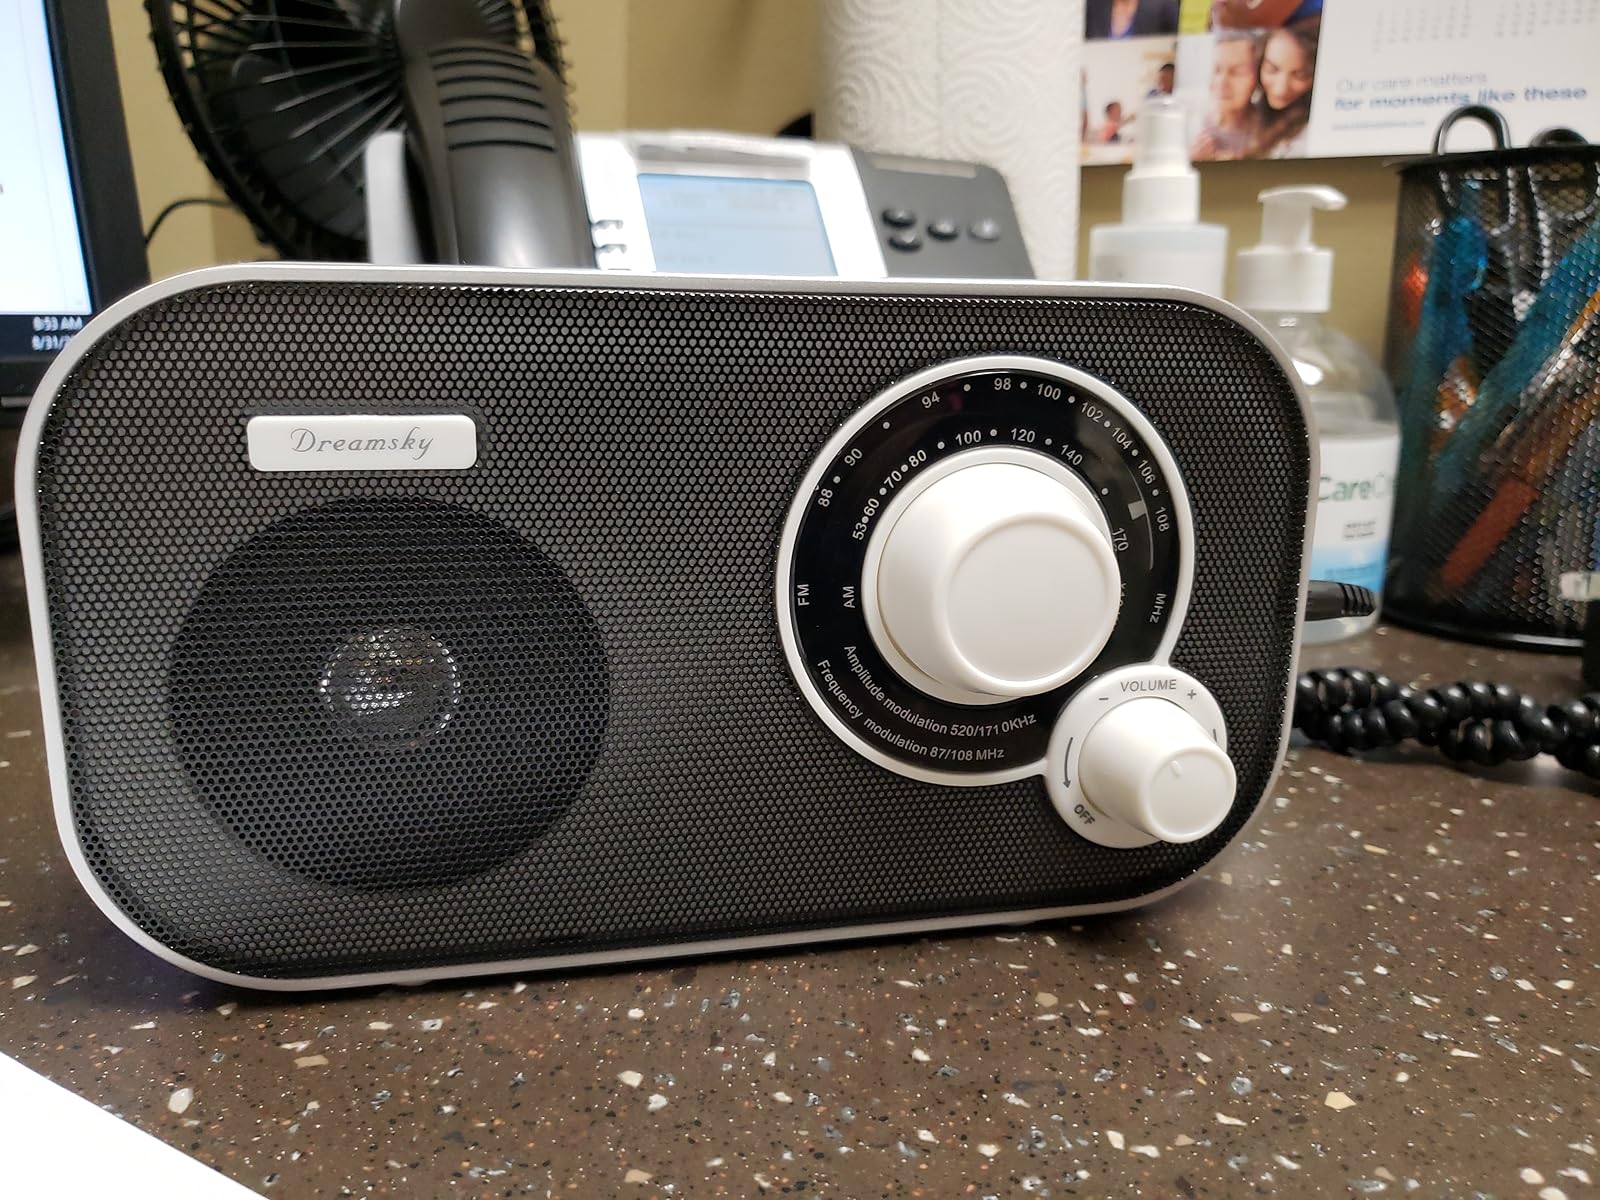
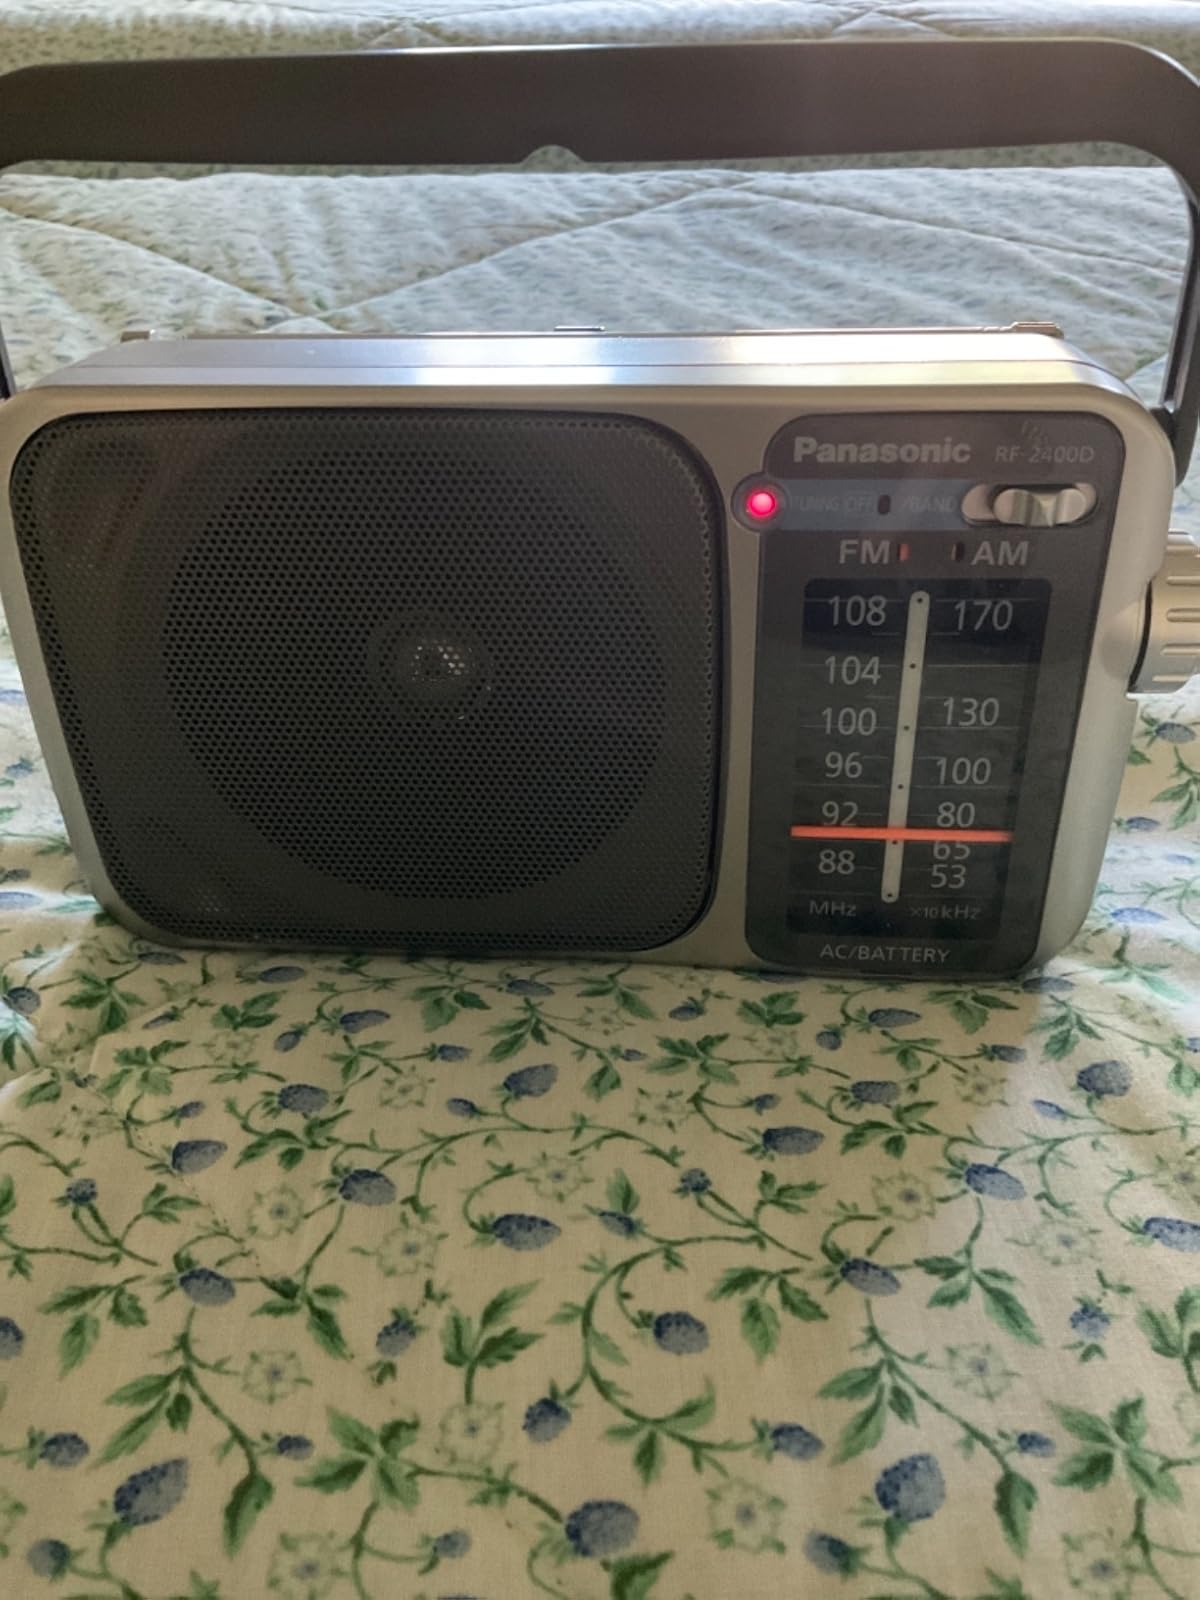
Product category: radio
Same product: no